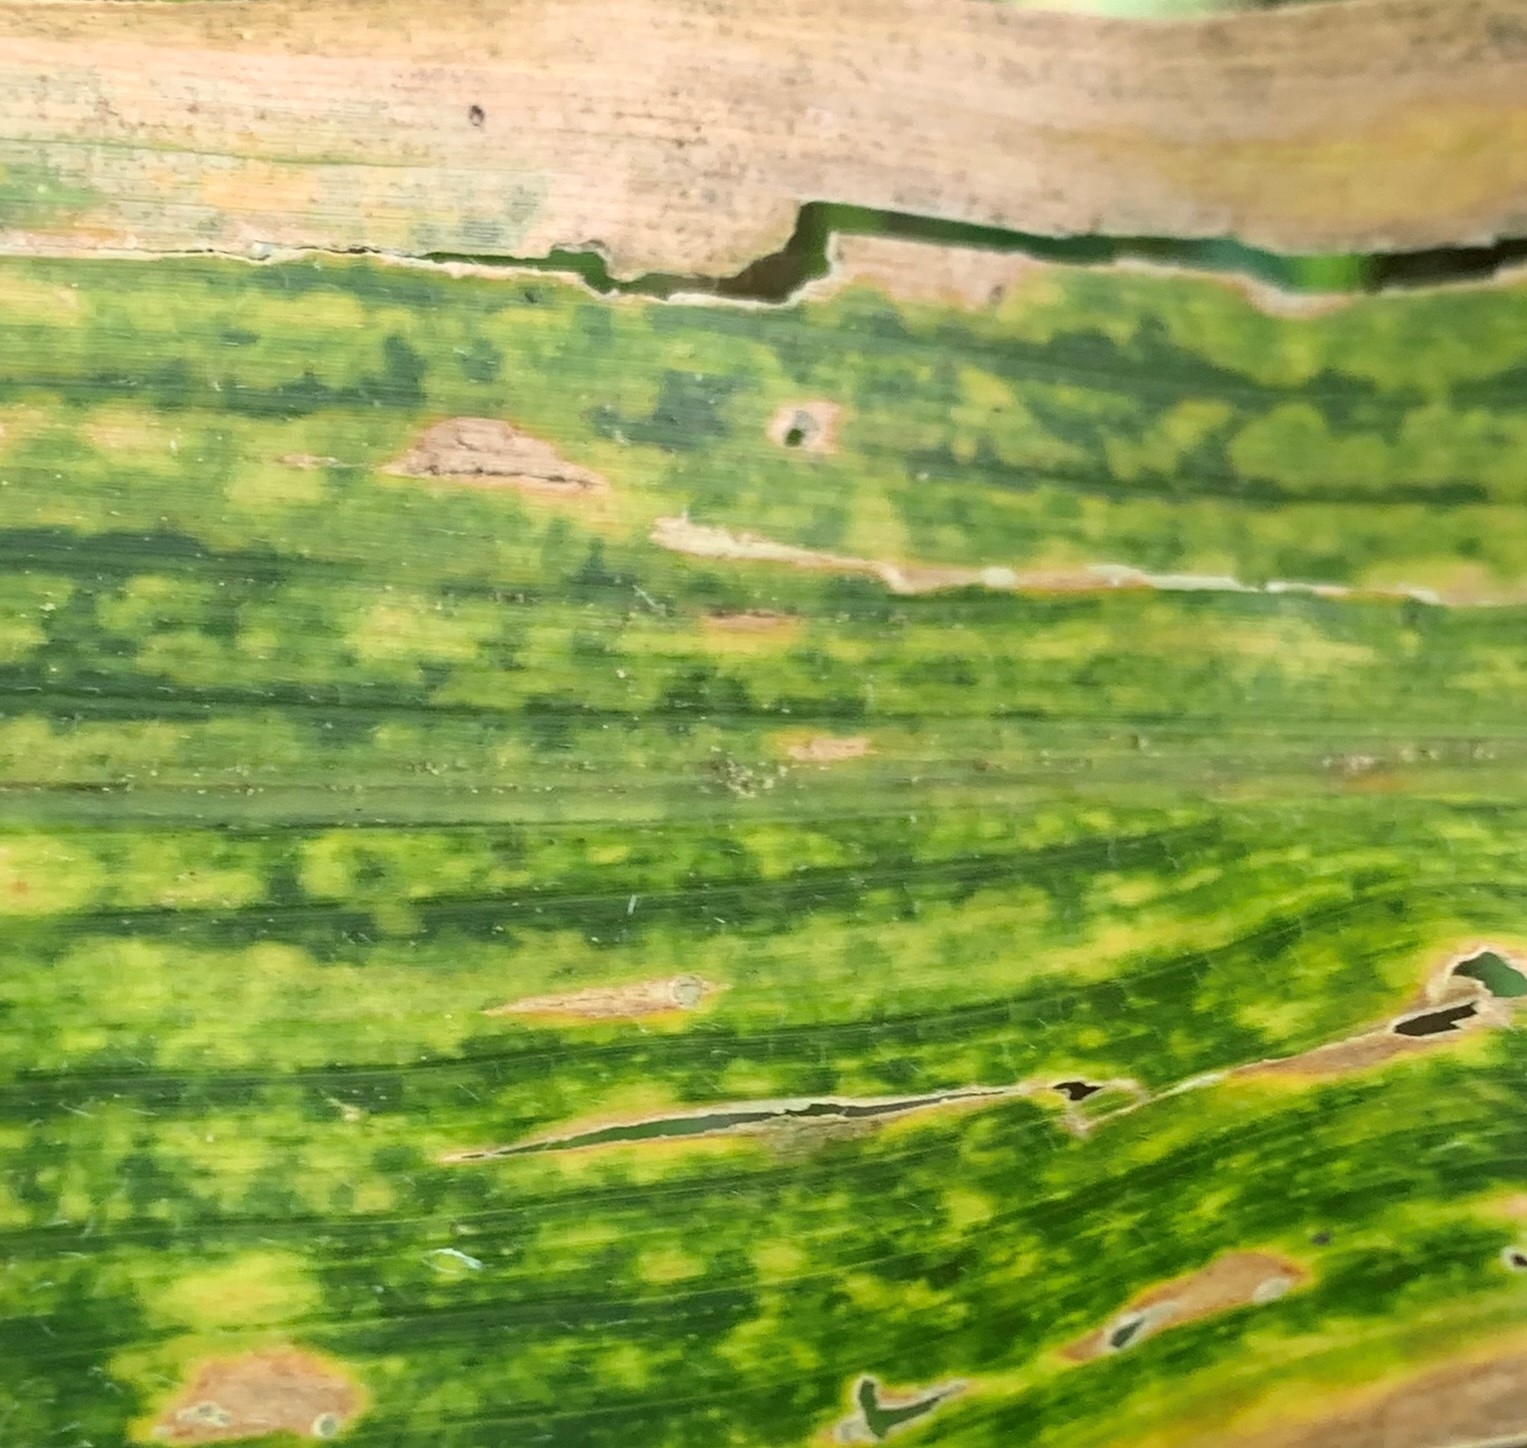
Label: MLN